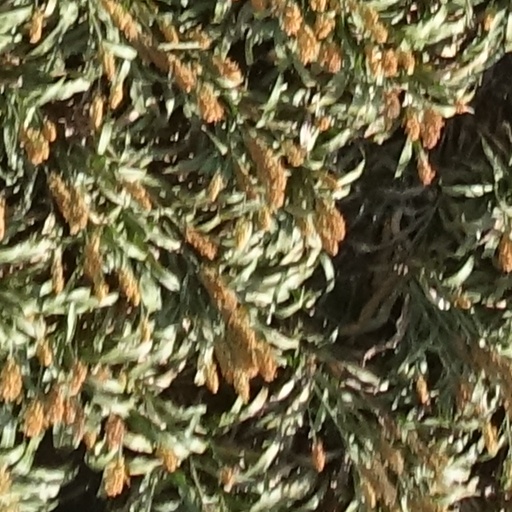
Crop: sorghum